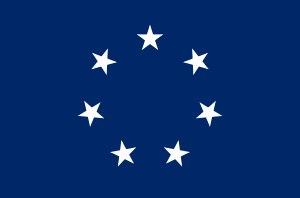
La Confederate States Navy était la branche navale des forces armées des États confédérés d'Amérique, créée par une loi du Congrès des États confédérés le 21 février 1861.
L'Armée des États confédérés est formée en février 1861 afin de défendre les États confédérés d'Amérique qui voient le jour la même année lorsque les sept premiers États du Sud font sécession des États-Unis. Elle disparaît après sa défaite lors de la guerre de Sécession.